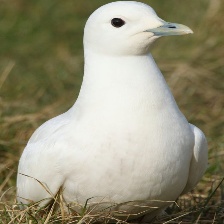
Species: IVORY GULL
Scientific name: PAGOPHILA EBURNEA